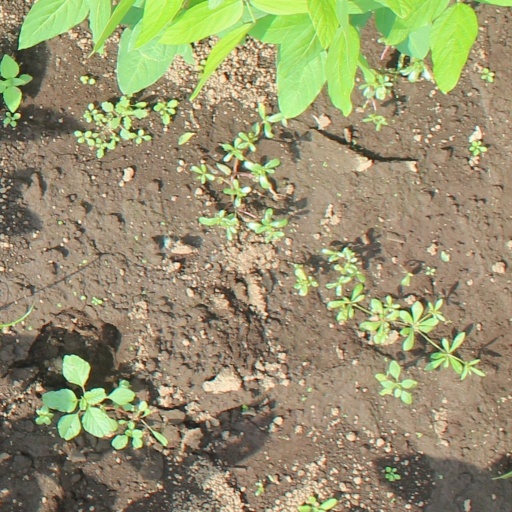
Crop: soybean